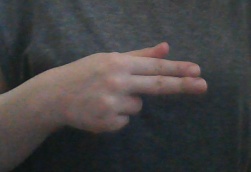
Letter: ghain